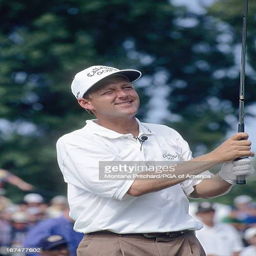
golfer during sports league championship held